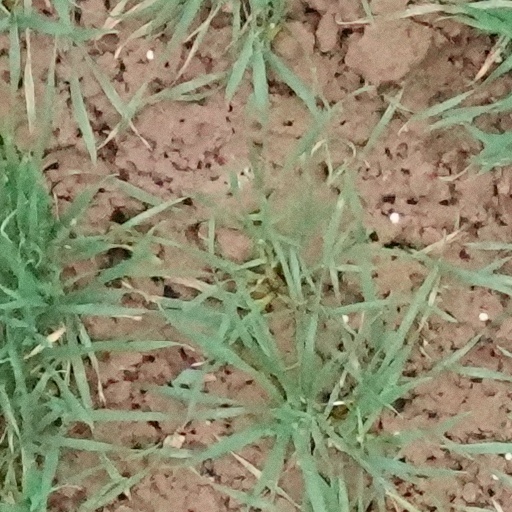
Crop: wheat